The X-Files season 3

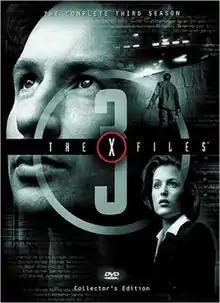
DVD cover

The third season of the American science fiction television series "The X-Files" commenced airing on Fox in the United States on September 22, 1995, concluded on the same channel on May 17, 1996, and contained 24 episodes. The season continues to follow the cases of FBI special agents Fox Mulder and Dana Scully, portrayed by David Duchovny and Gillian Anderson respectively, who investigate paranormal or supernatural cases, known as X-Files by the FBI.